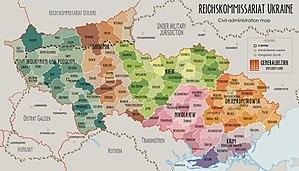
La police auxiliaire ukrainienne ou Ukrainische Hilfspolizei était une unité de police paramilitaire mise en place par l’Allemagne nazie dans le Reichskommissariat Ukraine, pendant l’occupation de l’Ukraine soviétique lors de la Seconde Guerre mondiale.